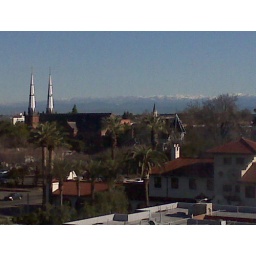
View of the mountains on one of the few clear days in Fresno